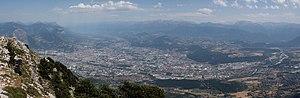
Vue panoramique de Grenoble, vue du Moucherotte. Ślůnski: Panorama sztadu Grenoble, Francyjo. Zdjyńće ze gůry Moucherotte.
Cet article est une présentation non exhaustive du patrimoine à la fois historique, naturel et culturel de la région grenobloise, comprise ici comme espace regroupant les territoires environnant la ville de Grenoble.
L’Y grenoblois est un territoire qui doit son nom à la figure en forme de Y que dessinent les vallées urbanisées de l’Isère, avec la cluse de Voreppe et le Grésivaudan, et du Drac. Il est entouré par les massifs de Chartreuse, de Belledonne et du Vercors.